MTV Unplugged

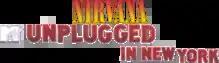
The logo for Nirvana's "MTV Unplugged in New York"

Nirvana's performance on "Unplugged" was one of the last televised performances by Kurt Cobain, recorded on November 18, 1993, about five months before Cobain's death. Nirvana's set list consisted of some of their lesser known originals, and covers of songs by the Meat Puppets, Lead Belly, David Bowie and The Vaselines. The only real "hits" played during this performance were "Come as You Are", "Polly" and "All Apologies". This contrasts with other "Unplugged" performances, where artists largely perform their hit singles and other original material. Nirvana's performance was released a year later as "MTV Unplugged in New York", about seven months after Cobain's death. It sold over 5 million copies and won Best Alternative Music Performance at the 38th Grammy Awards in 1996. It was also released on DVD in 2007.